Paolo Bürgi

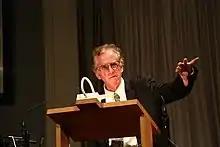
Paolo Bürgi, 2017

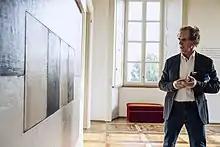
Paolo Bürgi, Thinking Varese, 2019

Paolo Bürgi (born 4 September 1947, in Muralto) is a Swiss landscape architect.